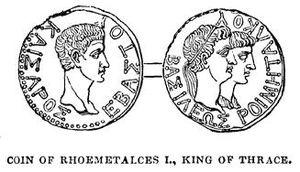
Rhémétalcès Iᵉʳ est un prince thrace des débuts de l'Empire romain, roi des Sapéens depuis 31/15 av. J.-C. puis roi des Odryses de 11 av. J.-C. à 12 ap. J.-C. Il est vraisemblablement le fils de son prédécesseur Cotys VI, voire de Cotys V, père de son successeur Cotys VIII, ainsi que le beau-frère du prince astéen Cotys VII et oncle puis tuteur du prince astéen et roi des Odryses Rhescuporis II.